Olivio Sòzzi

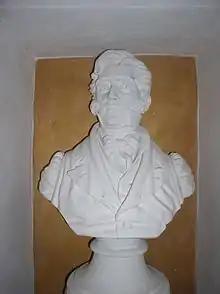
Bust of Sozzi, Santa Maria at Spaccaforno

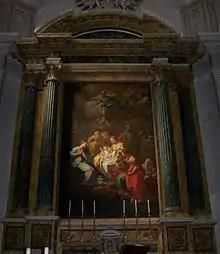
"Nativity", circa 1760, Santa Maria della Stella, Militello in Val di Catania

He obtained his first training in the local studio of Filippo Tancredi, he then moved in 1729 along with Gaspare Serenario to Rome to work with Sebastiano Conca. He befriended Corrado Giaquinto. He returned to Palermo in 1740, and moved to Catania in 1750. He was very prolific in Sicily, painting sacred subjects in oil and fresco in numerous churches and monasteries.